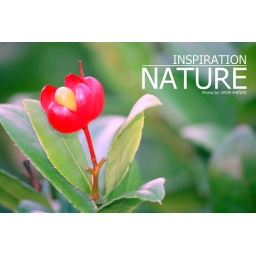
A very small red flower that wildly grows by the garden of our neighbor. Nature at its best captured!